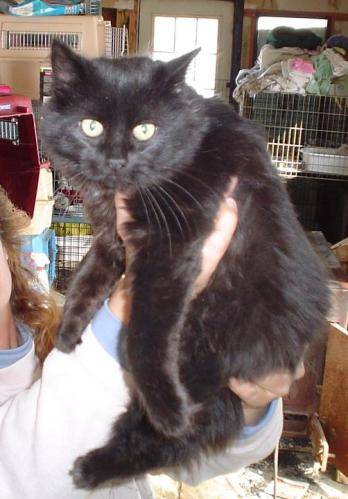
Label: cat